Past Tense (novel)

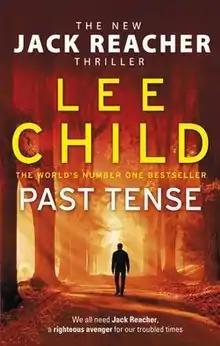
Kindle edition cover

Past Tense is the twenty-third book in the Jack Reacher series written by Lee Child. The book was released on 5 November 2018 in the United States, United Kingdom, New Zealand, Australia and Ireland by Delacorte Press and Bantam Press. It is written in the third person.